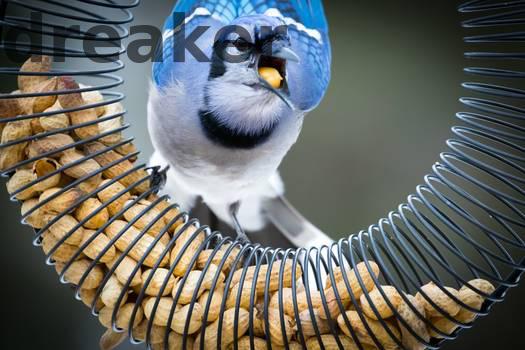
Label: Watermark